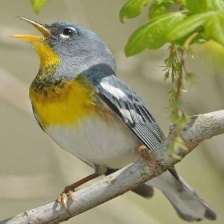
Species: NORTHERN PARULA
Scientific name: SETOPHAGA AMERICANA